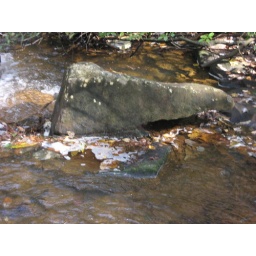
The water was running under part of the rock. I thought it was pretty neat looking.